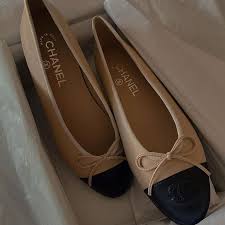
Label: Ballet Flat